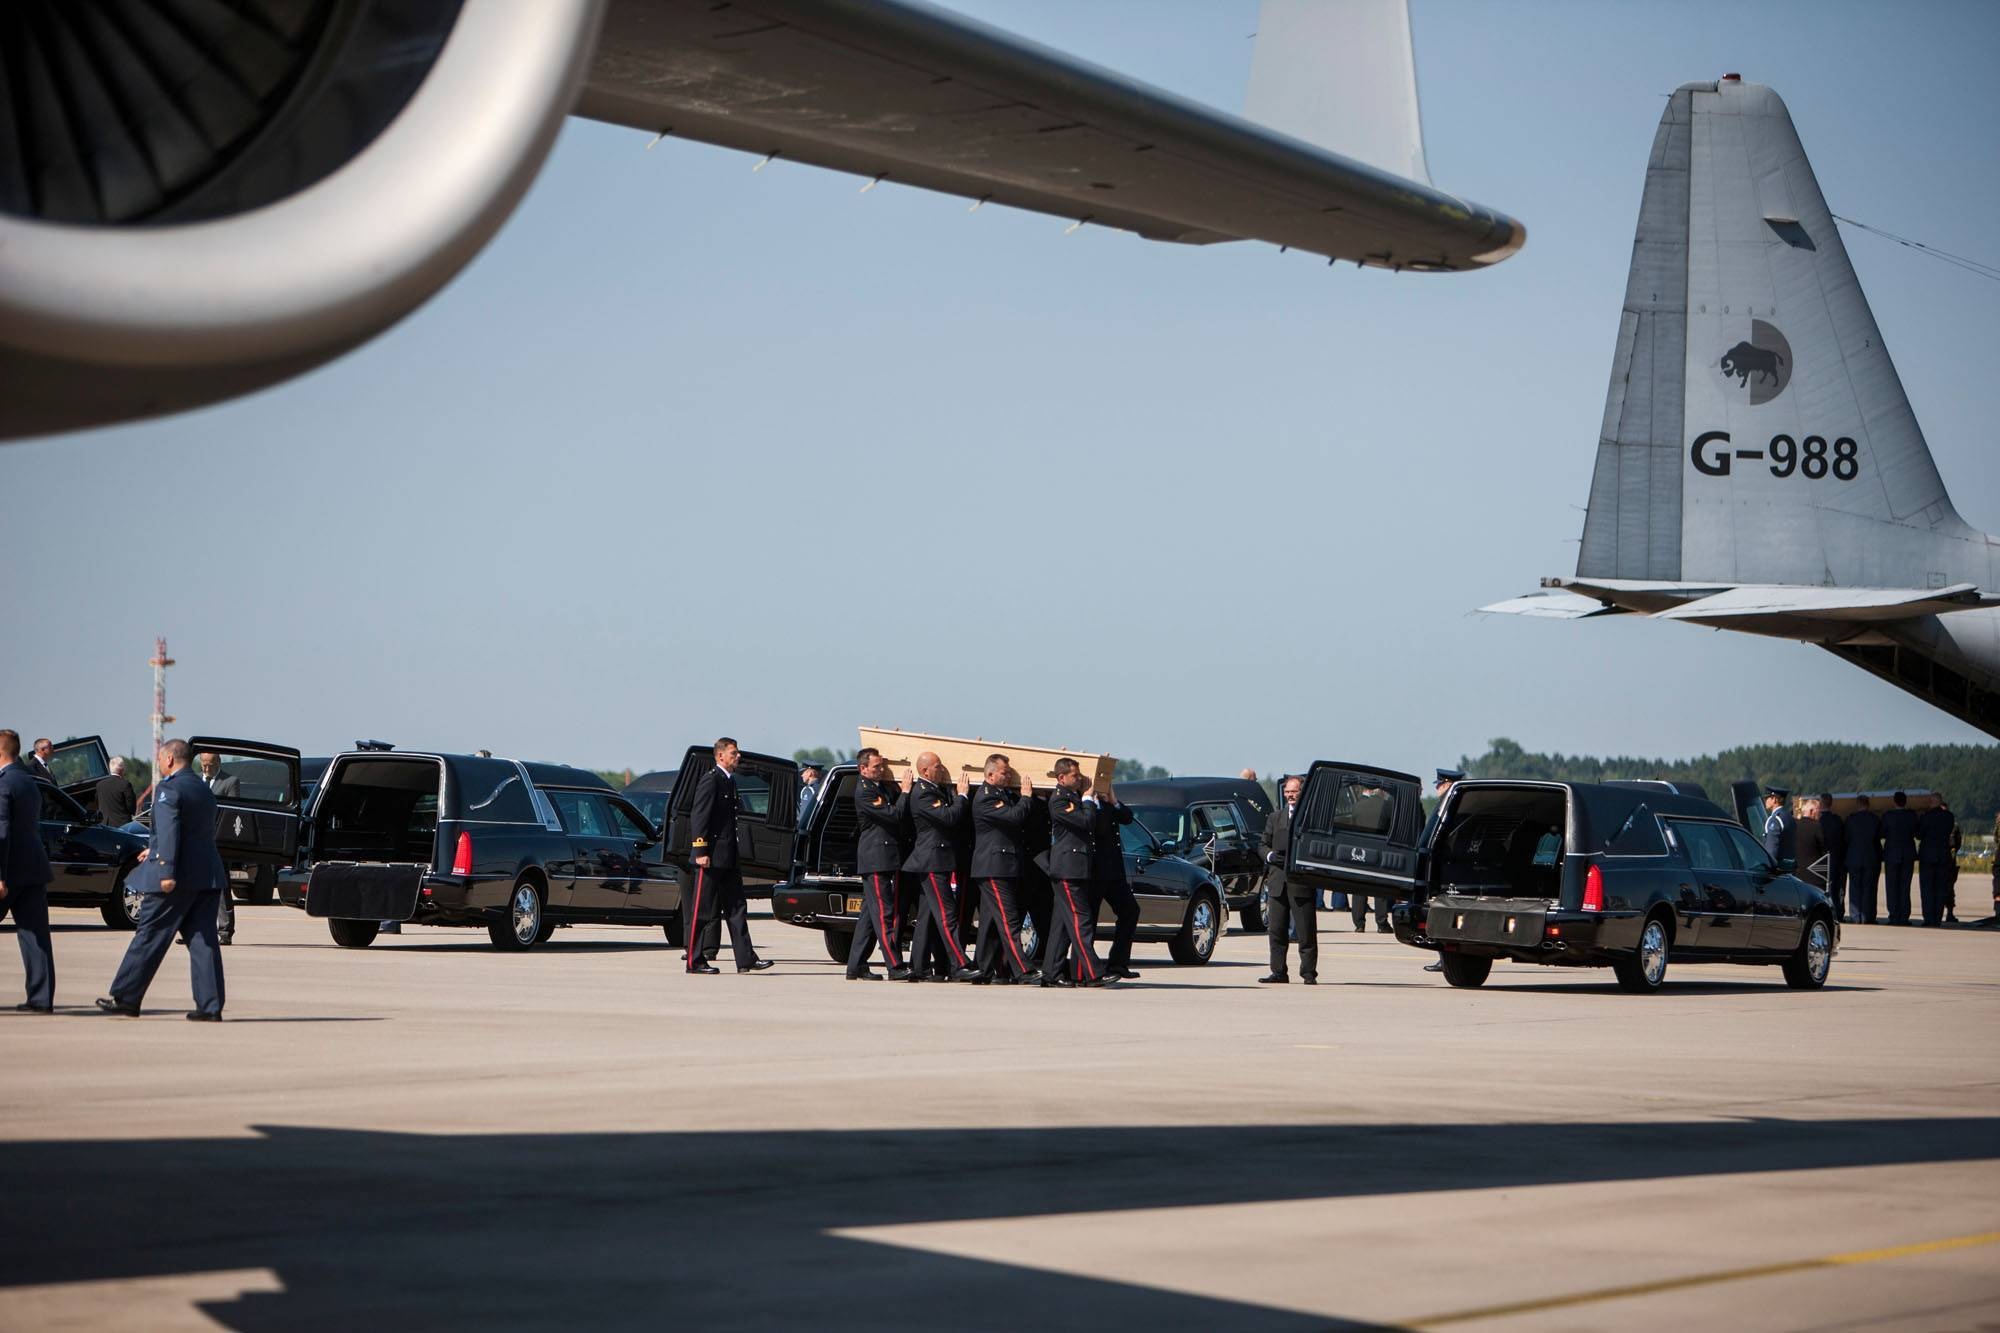
airport, airplane, aircraft, military, vehicle, airline, aviation, flight, arrival, remains, navy, mh17, mourning, eindhoven, air force, jet aircraft, bodies, fighter aircraft, military aircraft, atmosphere of earth, aerospace engineering, corpses, hearses